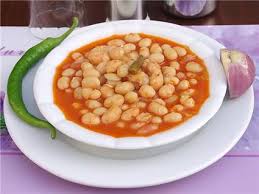
Yemek: kuru_fasulye